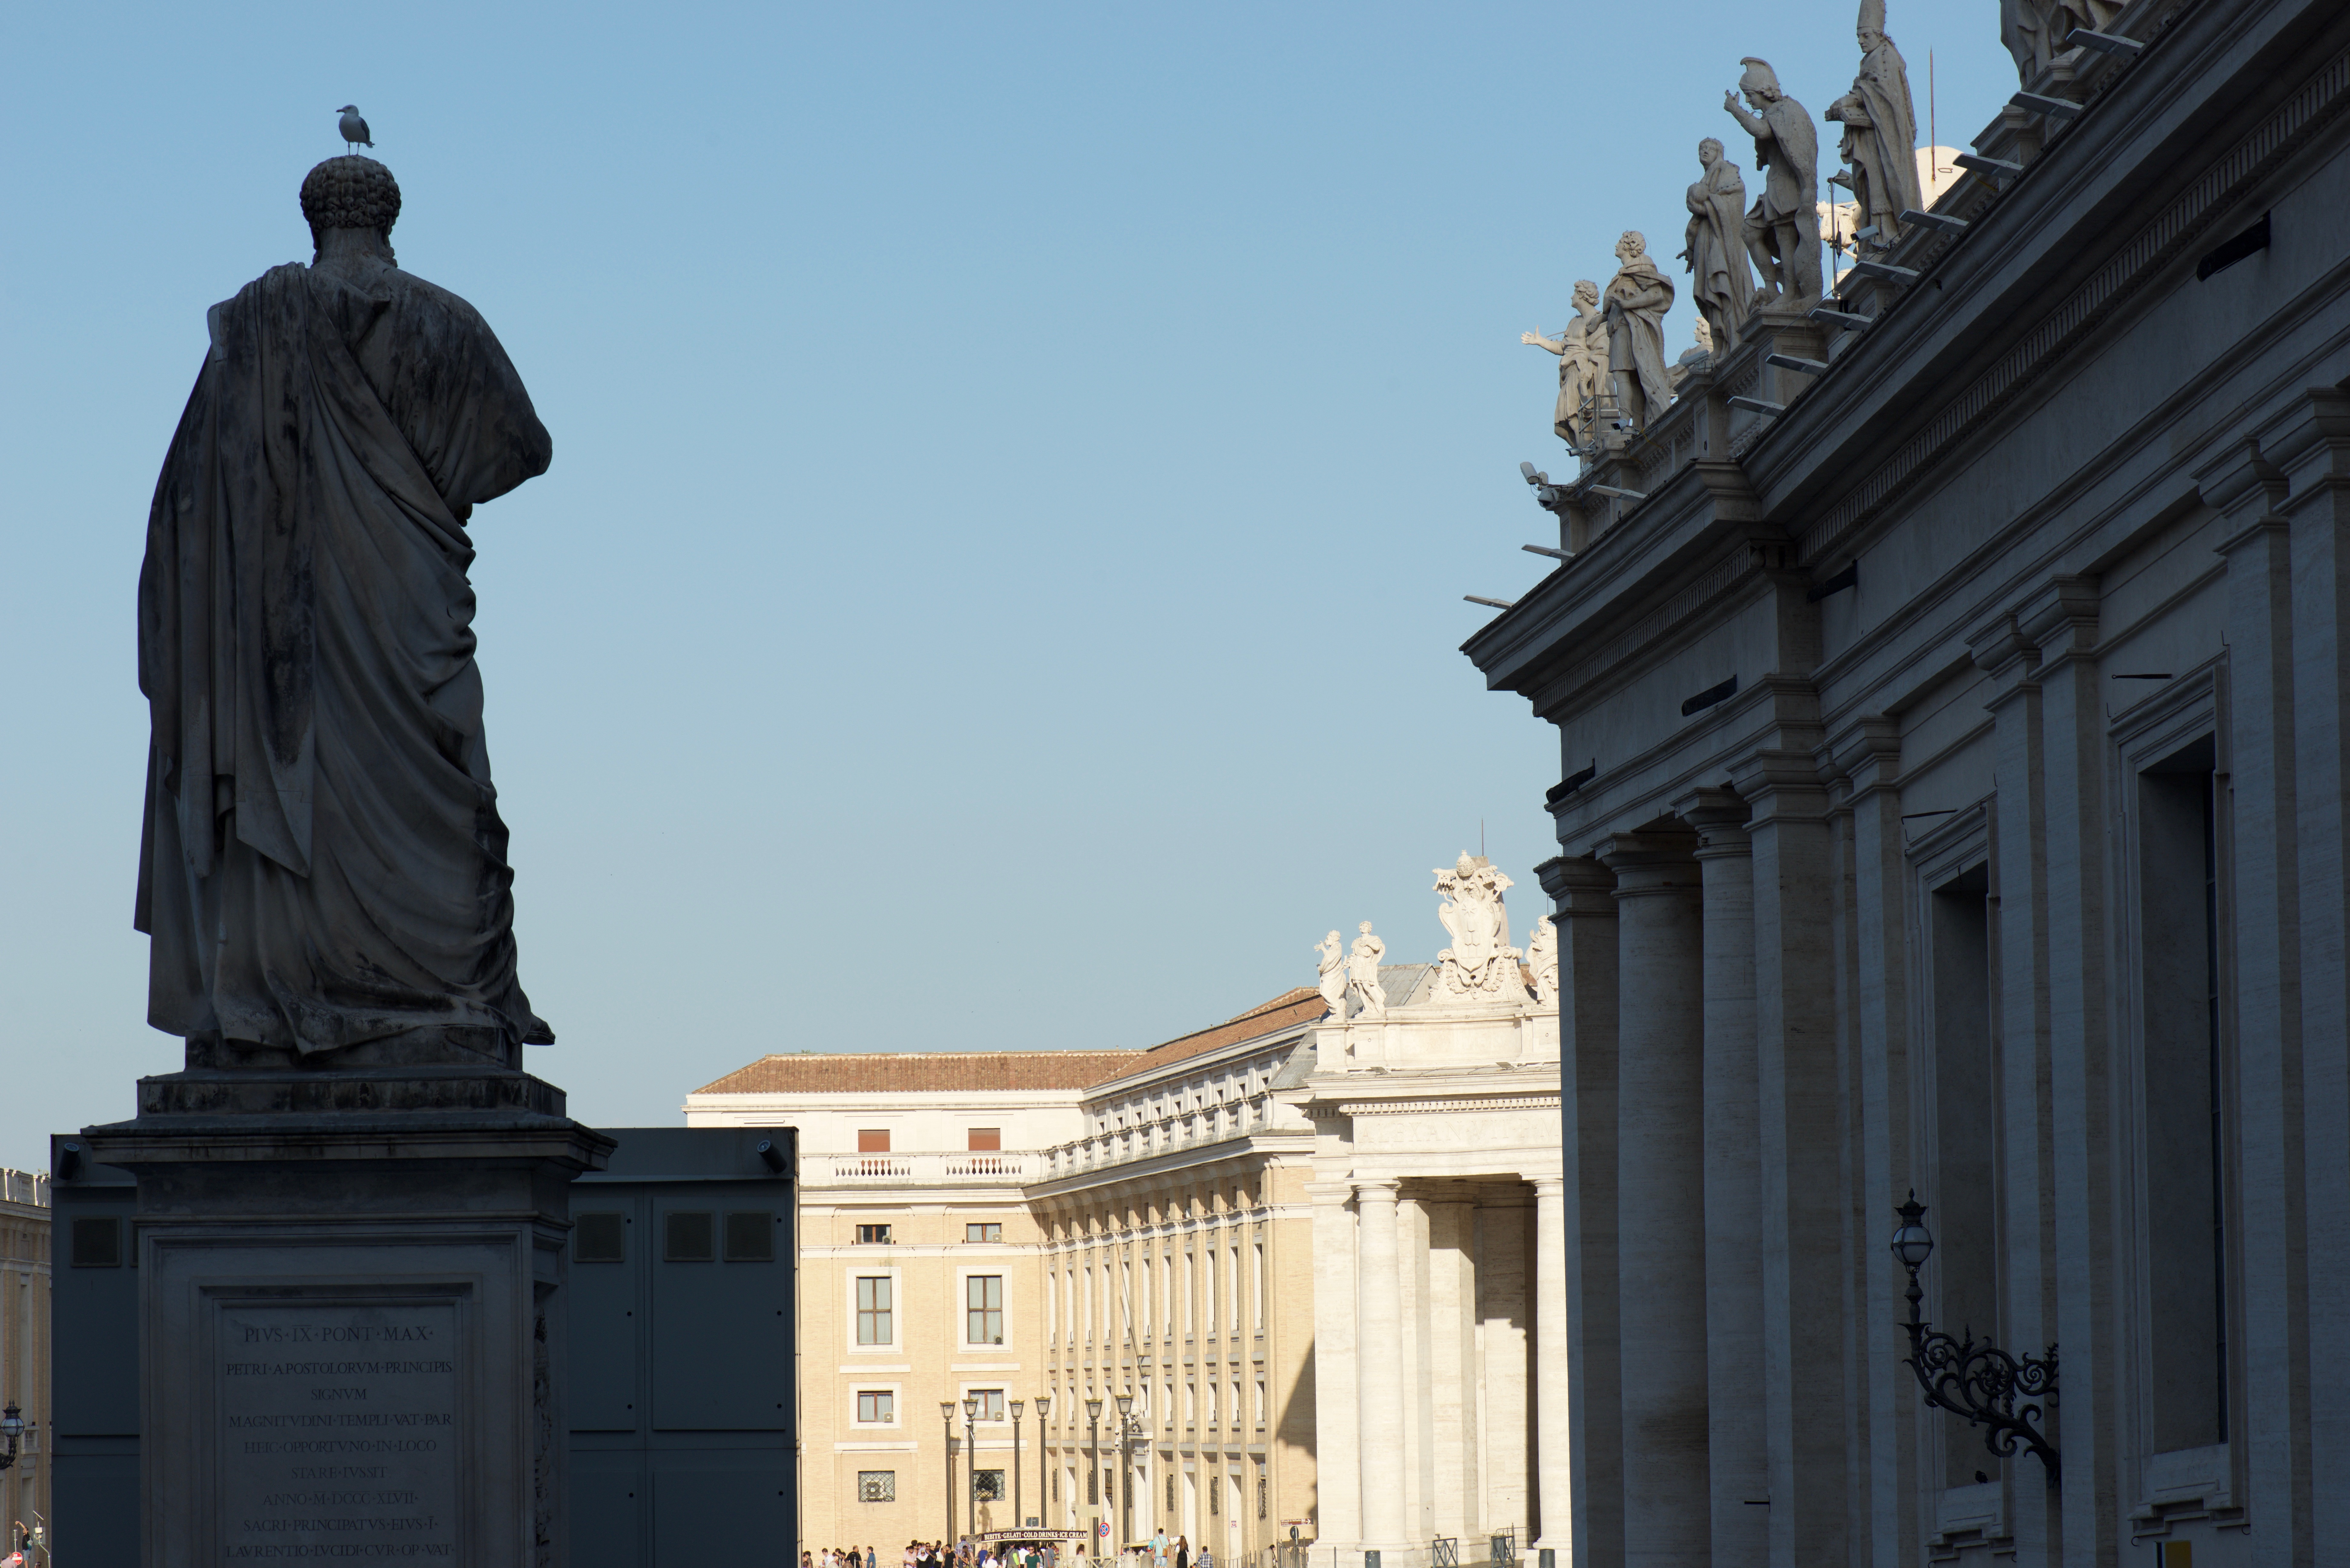
architecture, city, monument, downtown, travel, statue, column, landmark, facade, tourism, memorial, ancient rome, ancient history, human settlement